Oussières

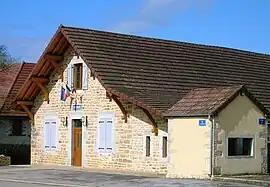
Town hall

Oussières is a commune in the Jura department in Bourgogne-Franche-Comté in eastern France.